DJ AB

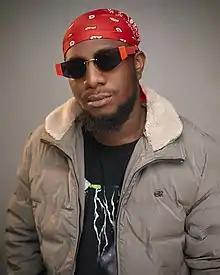
Haruna Abdullahi (DJ AB)

Haruna Abdullahi (born 30 December 1993), known professionally as DJ AB, is a Nigerian rapper, singer, songwriter and record producer.